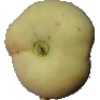
Label: Peach Flat 1